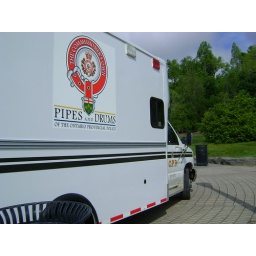
Commissioners own Pipes and Drums truck parked in front of the main water fall.